Doug Burgum 2024 presidential campaign

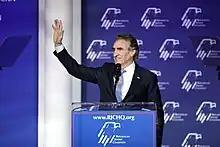
Burgum at the 2023 Republican Jewish Coalition's Annual Leadership Summit in Las Vegas

Burgum's presence at the first debate failed to result in any serious boost to his campaign numbers, and he risked not being qualified to attend the second debate, as he needed three percent of the vote in several polls to qualify. A Super PAC supporting him, Best of America PAC, rolled out a national ad campaign in an attempt to help him make the second debate that was set for September 27.